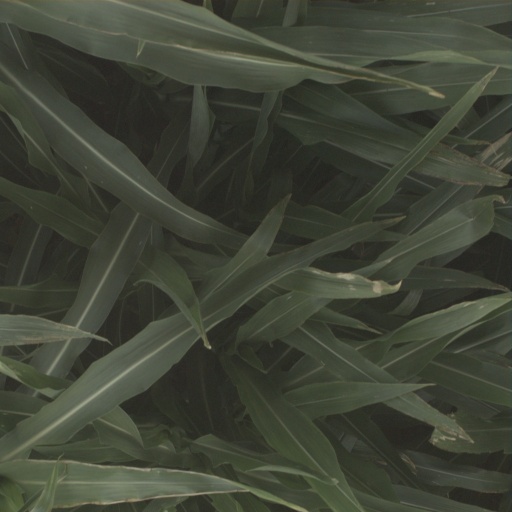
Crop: sorghum